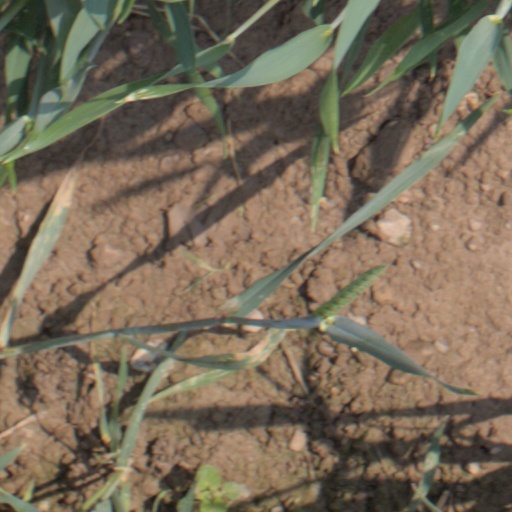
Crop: wheat